HMS Concorde (1783)

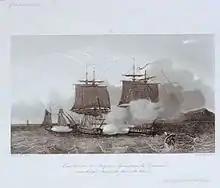
The battle between "Concorde" and

On 15 February the 74-gun , under Captain Robert Linzee, sighted "Concorde". "Magnificent" had sailed from Gros Islet Bay on 12 February on a cruise in company with the 64-gun ships and , and on sighting the strange sail, "Magnificent" gave chase. She was close enough to identify the mysterious ship as a frigate by 18:00, and by 20:00 as darkness fell "Concorde" opened fire on her pursuer with her stern guns. "Magnificent" overhauled the French ship by 21:15, and after fifteen minutes forced her to strike her colours. "Magnificent" took possession of "Concorde", the latter being described as carrying 36 guns and 300 men, and being under the command of M. le Chevalier du Clesmaur. Shortly after surrendering the "Concorde"s maintopsail caught fire, forcing the crew to cut away the mainmast to extinguish it. "Prudent" and "St Albans" came up two hours later and "Magnificent" towed "Concorde" to St. John's, Antigua.